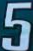
Number: 5